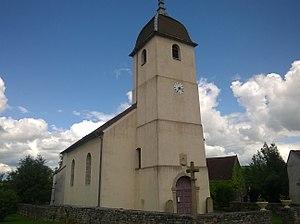
Dampvalley-lès-Colombe Eglise